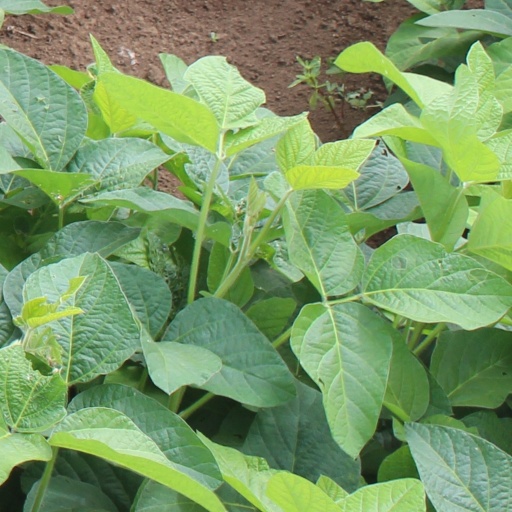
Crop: soybean